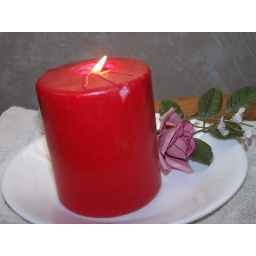
An arrangement of my mom's red candle, a white plate, and a pink fake rose from my mom's set. Arranged by me.